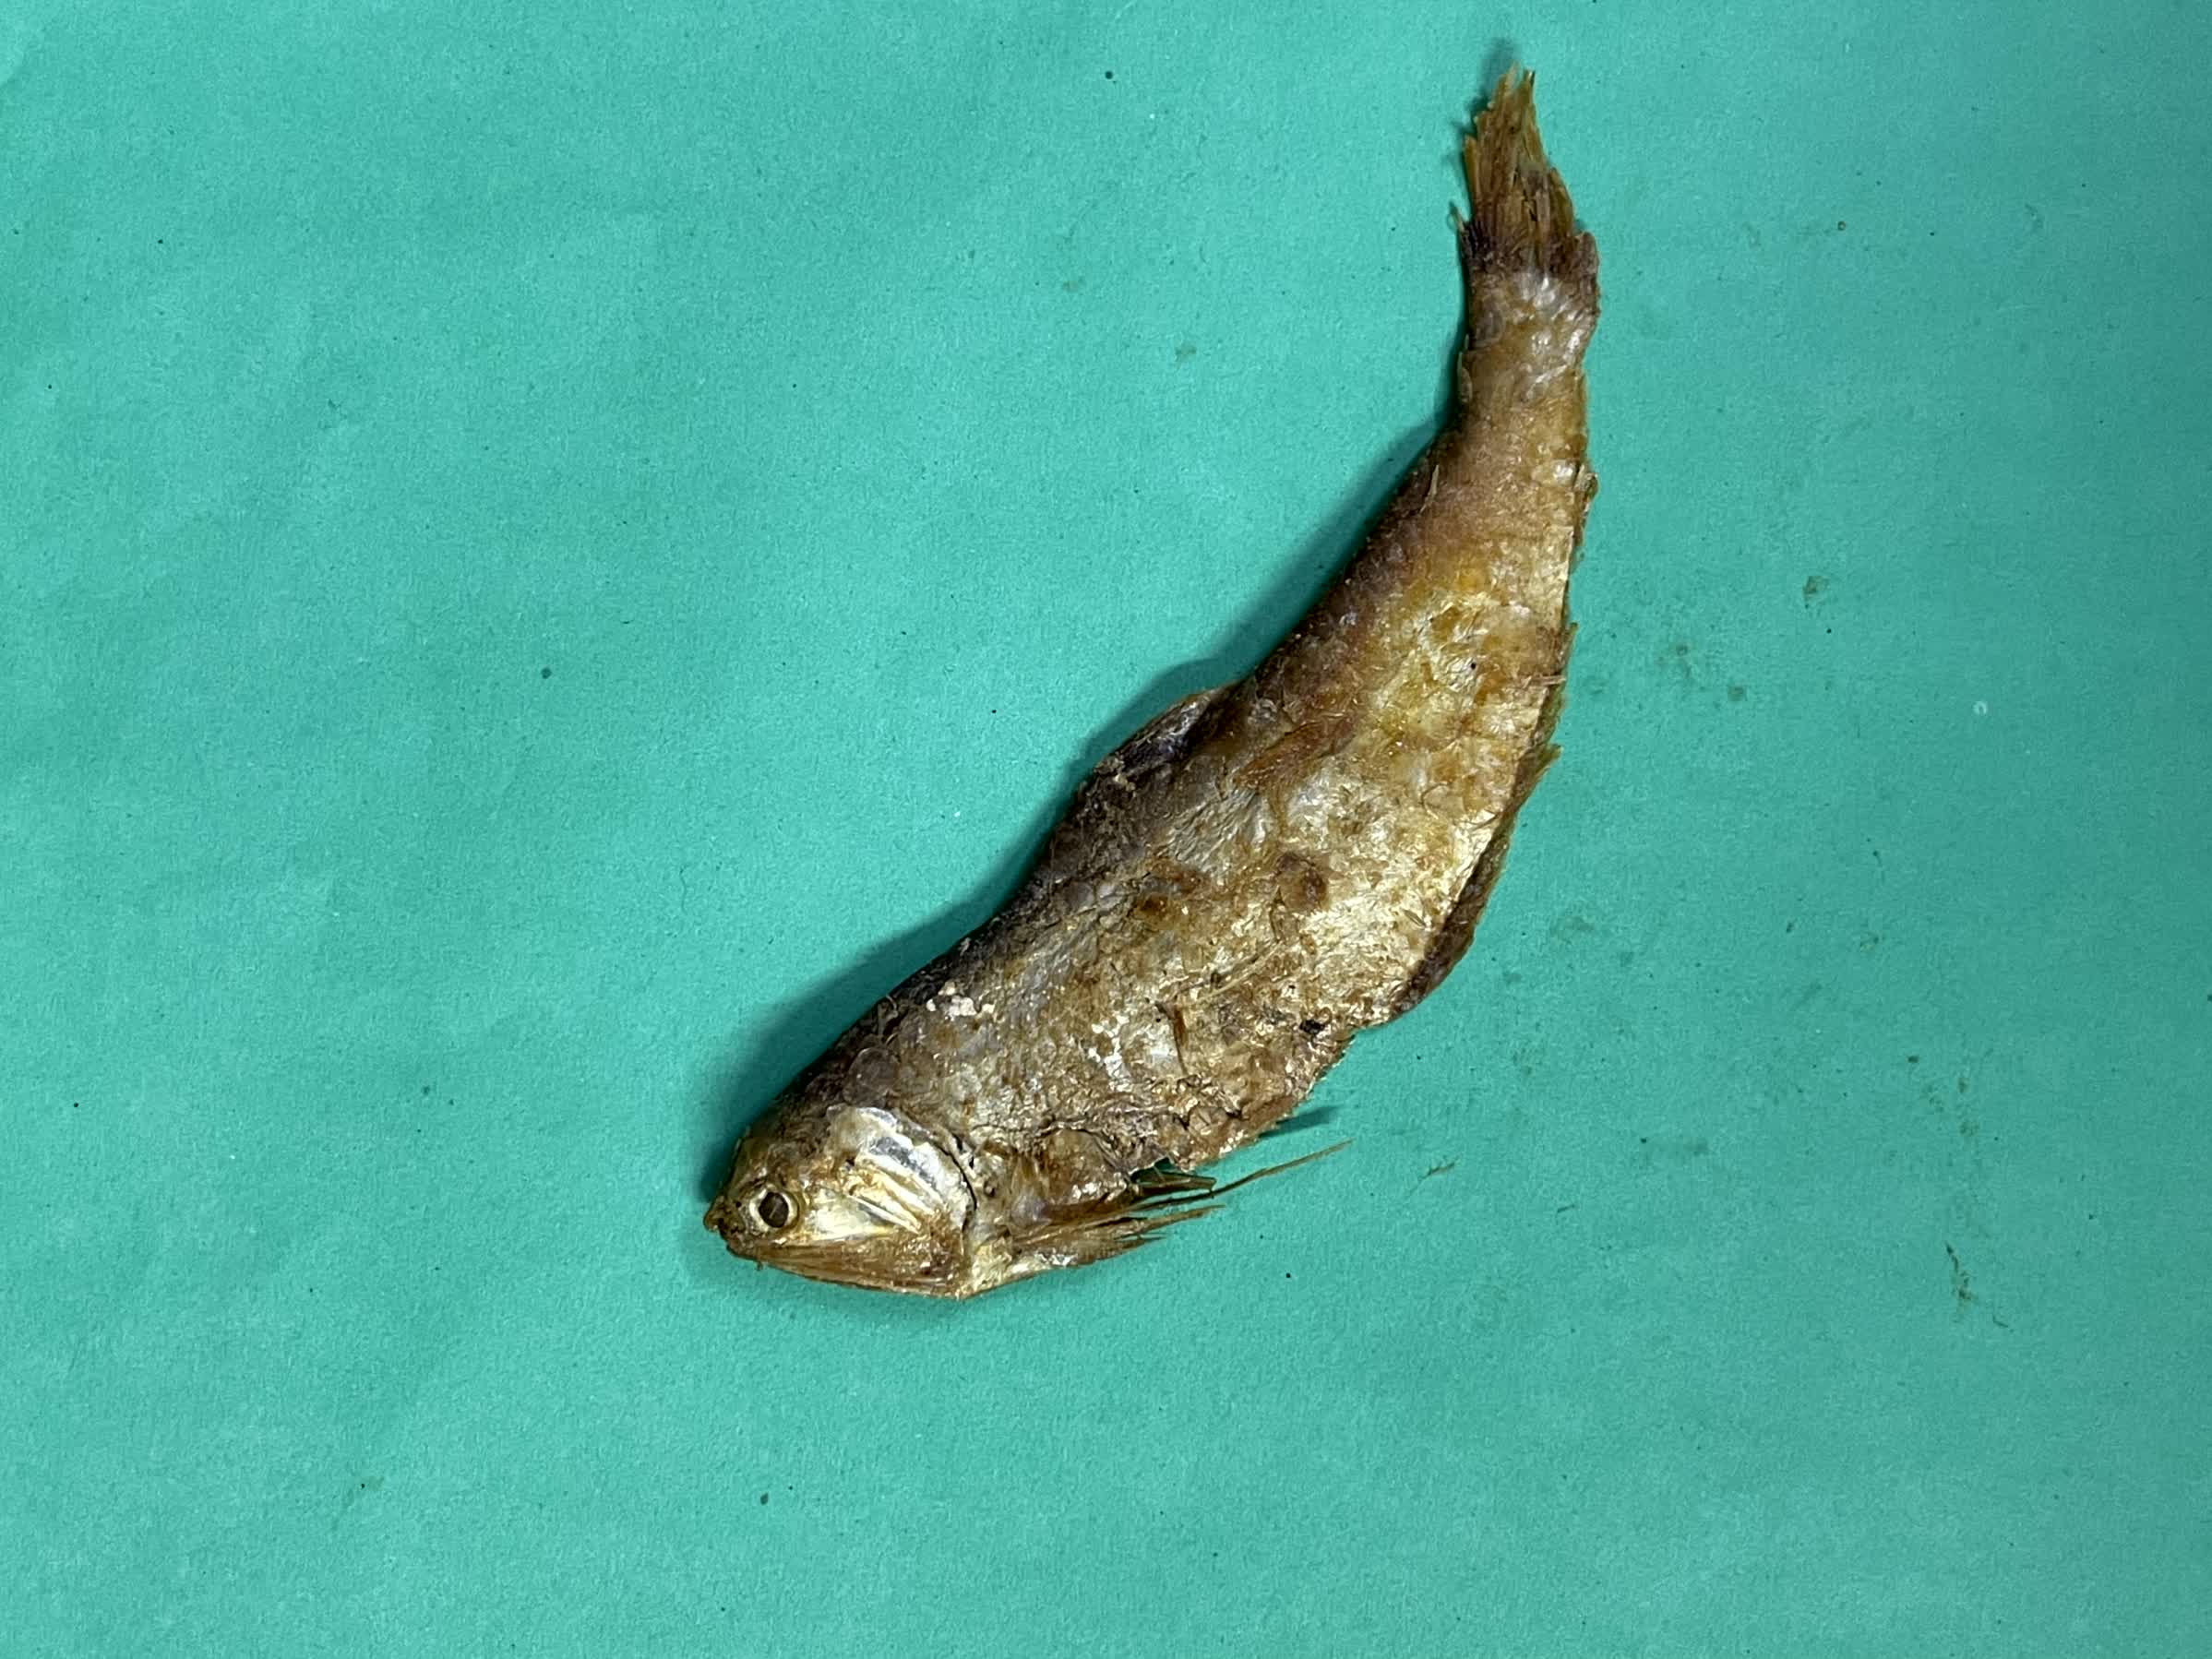
Species: Bashpata